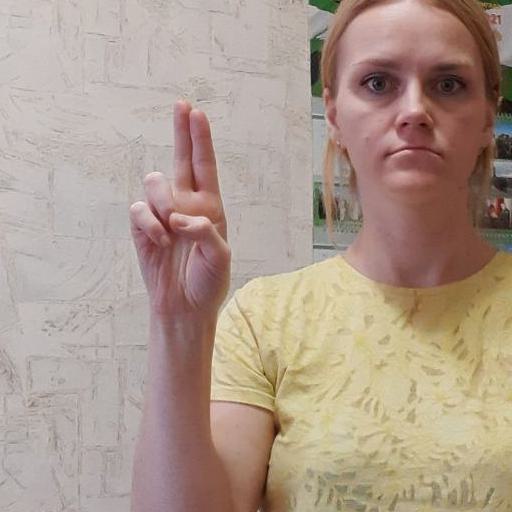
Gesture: two_up